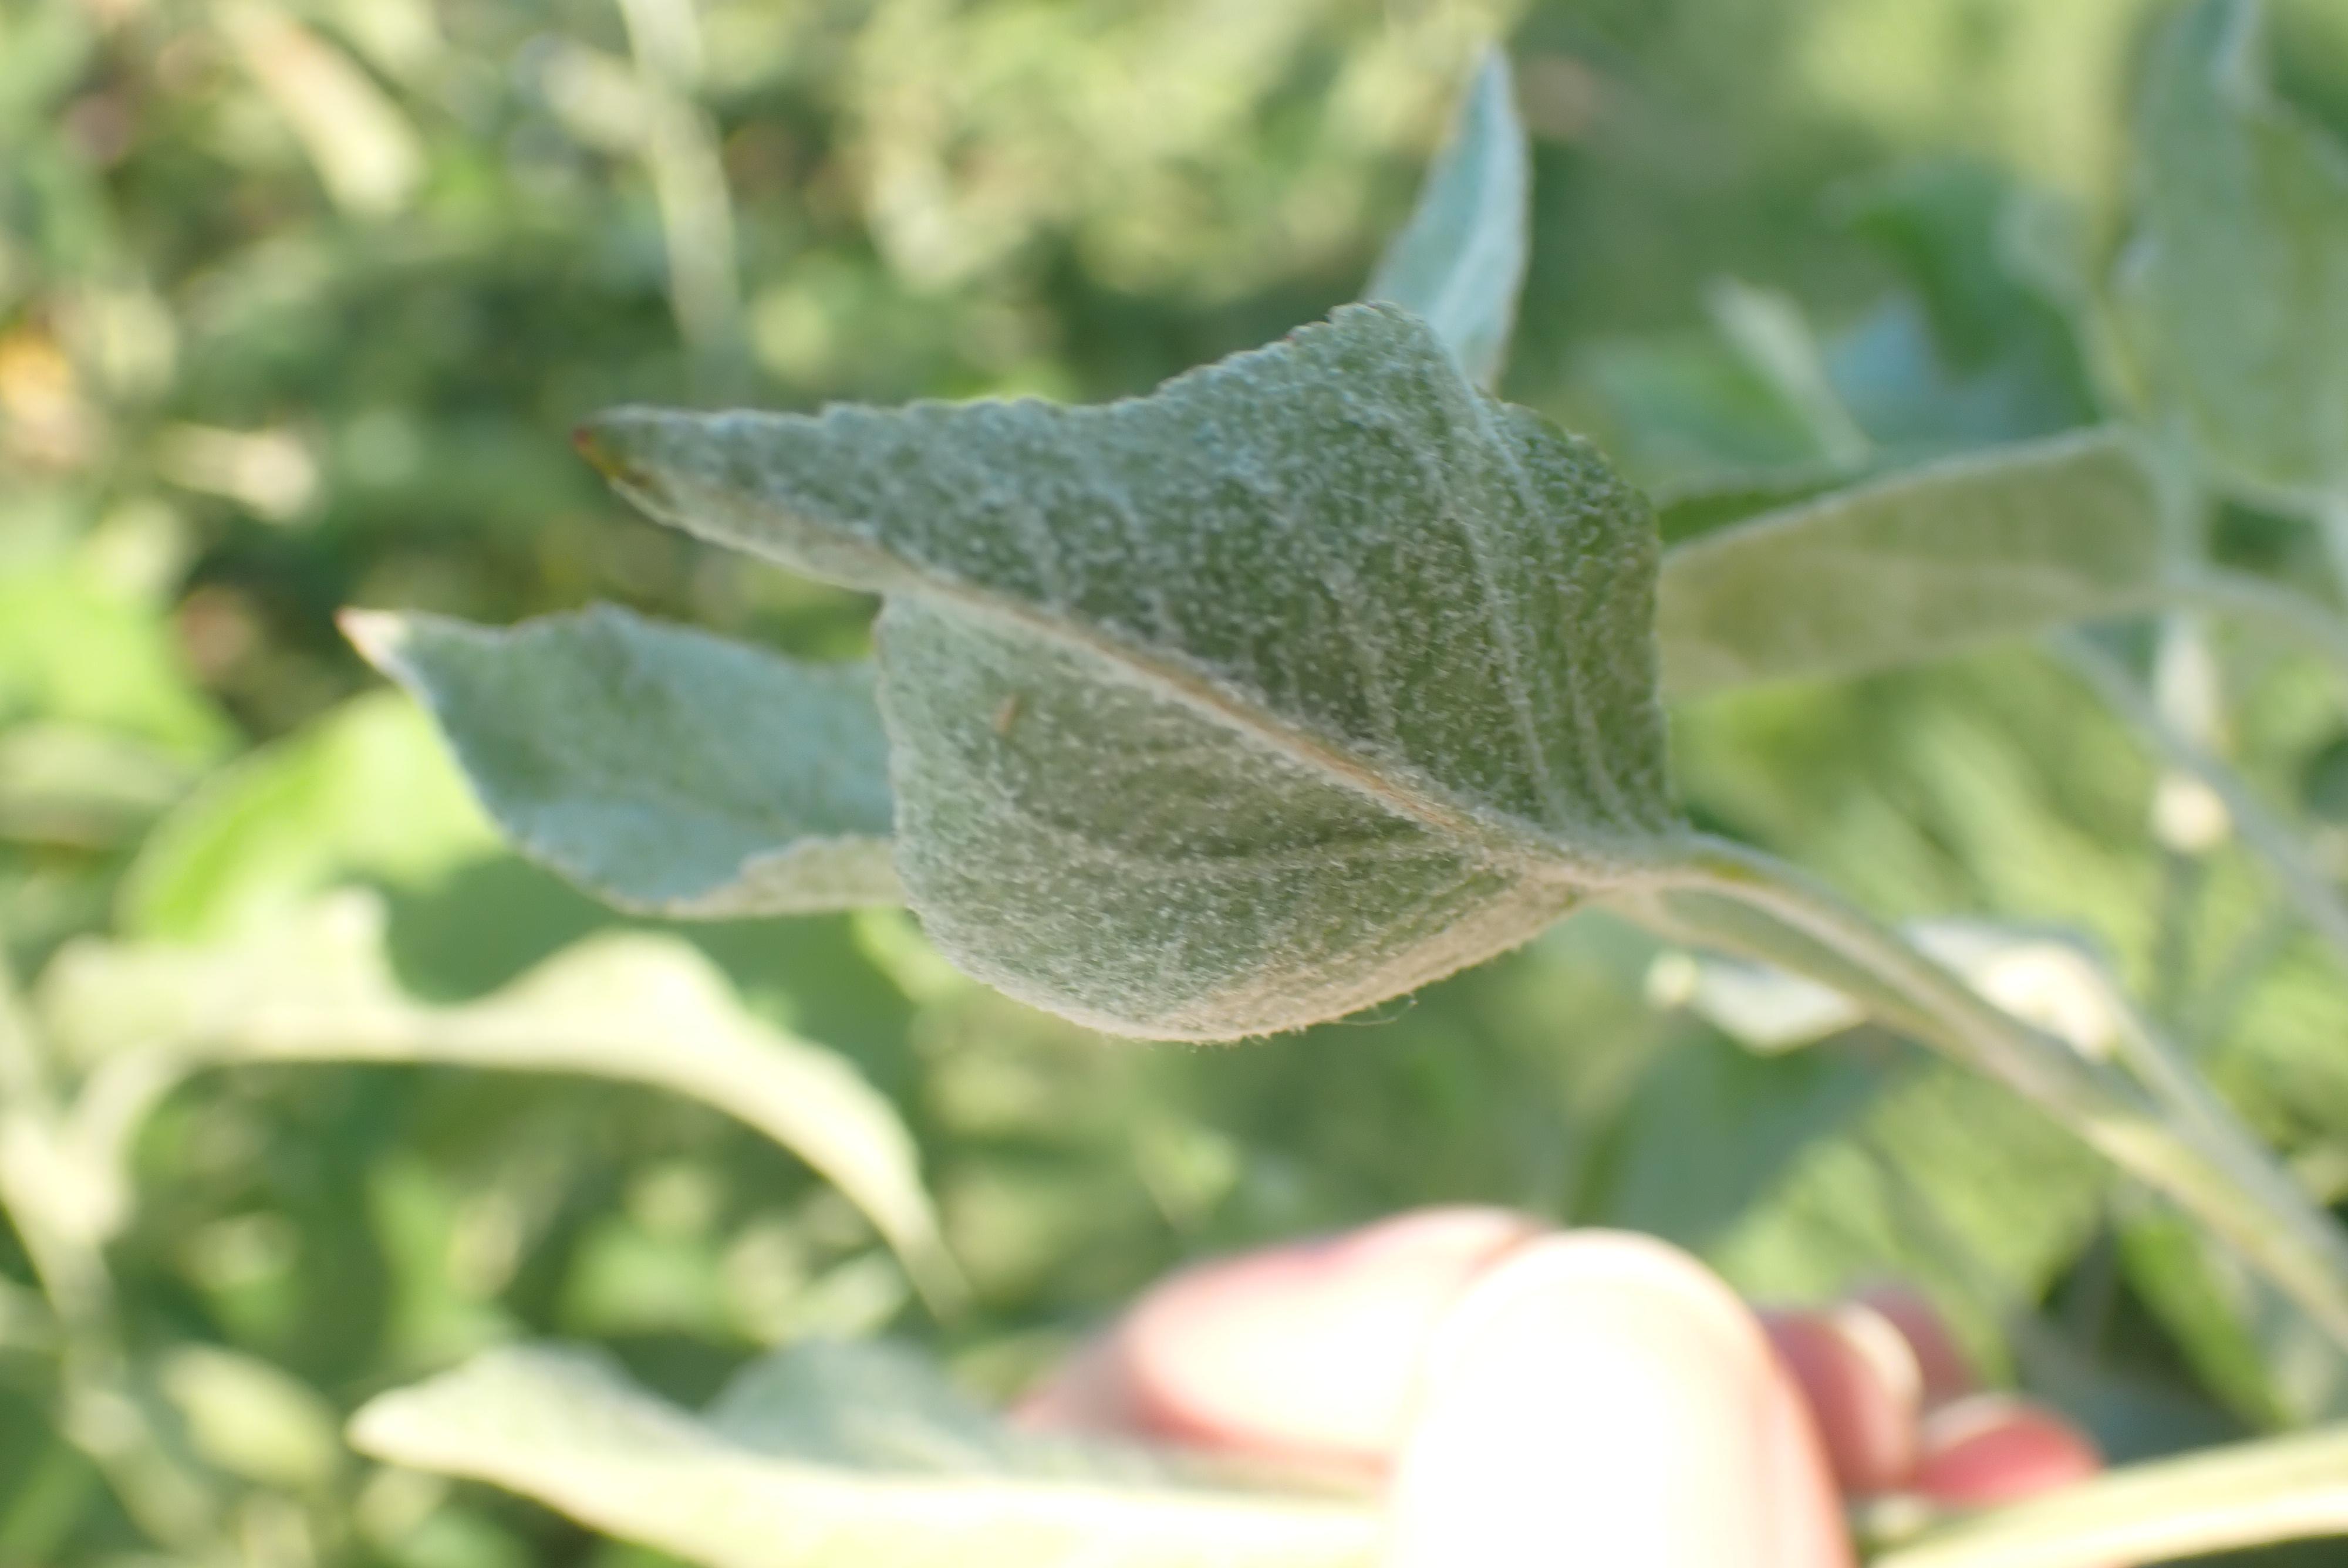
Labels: powdery_mildew